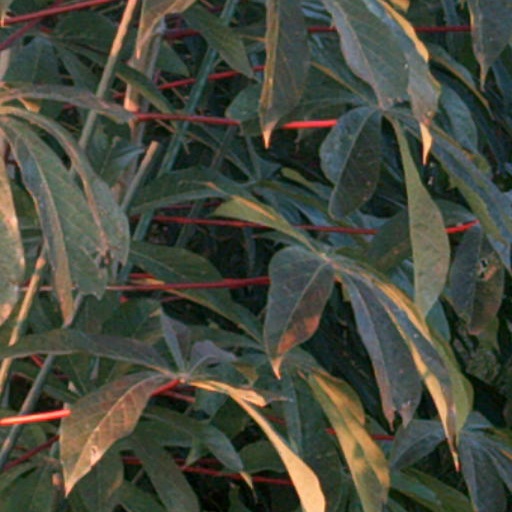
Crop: cassava